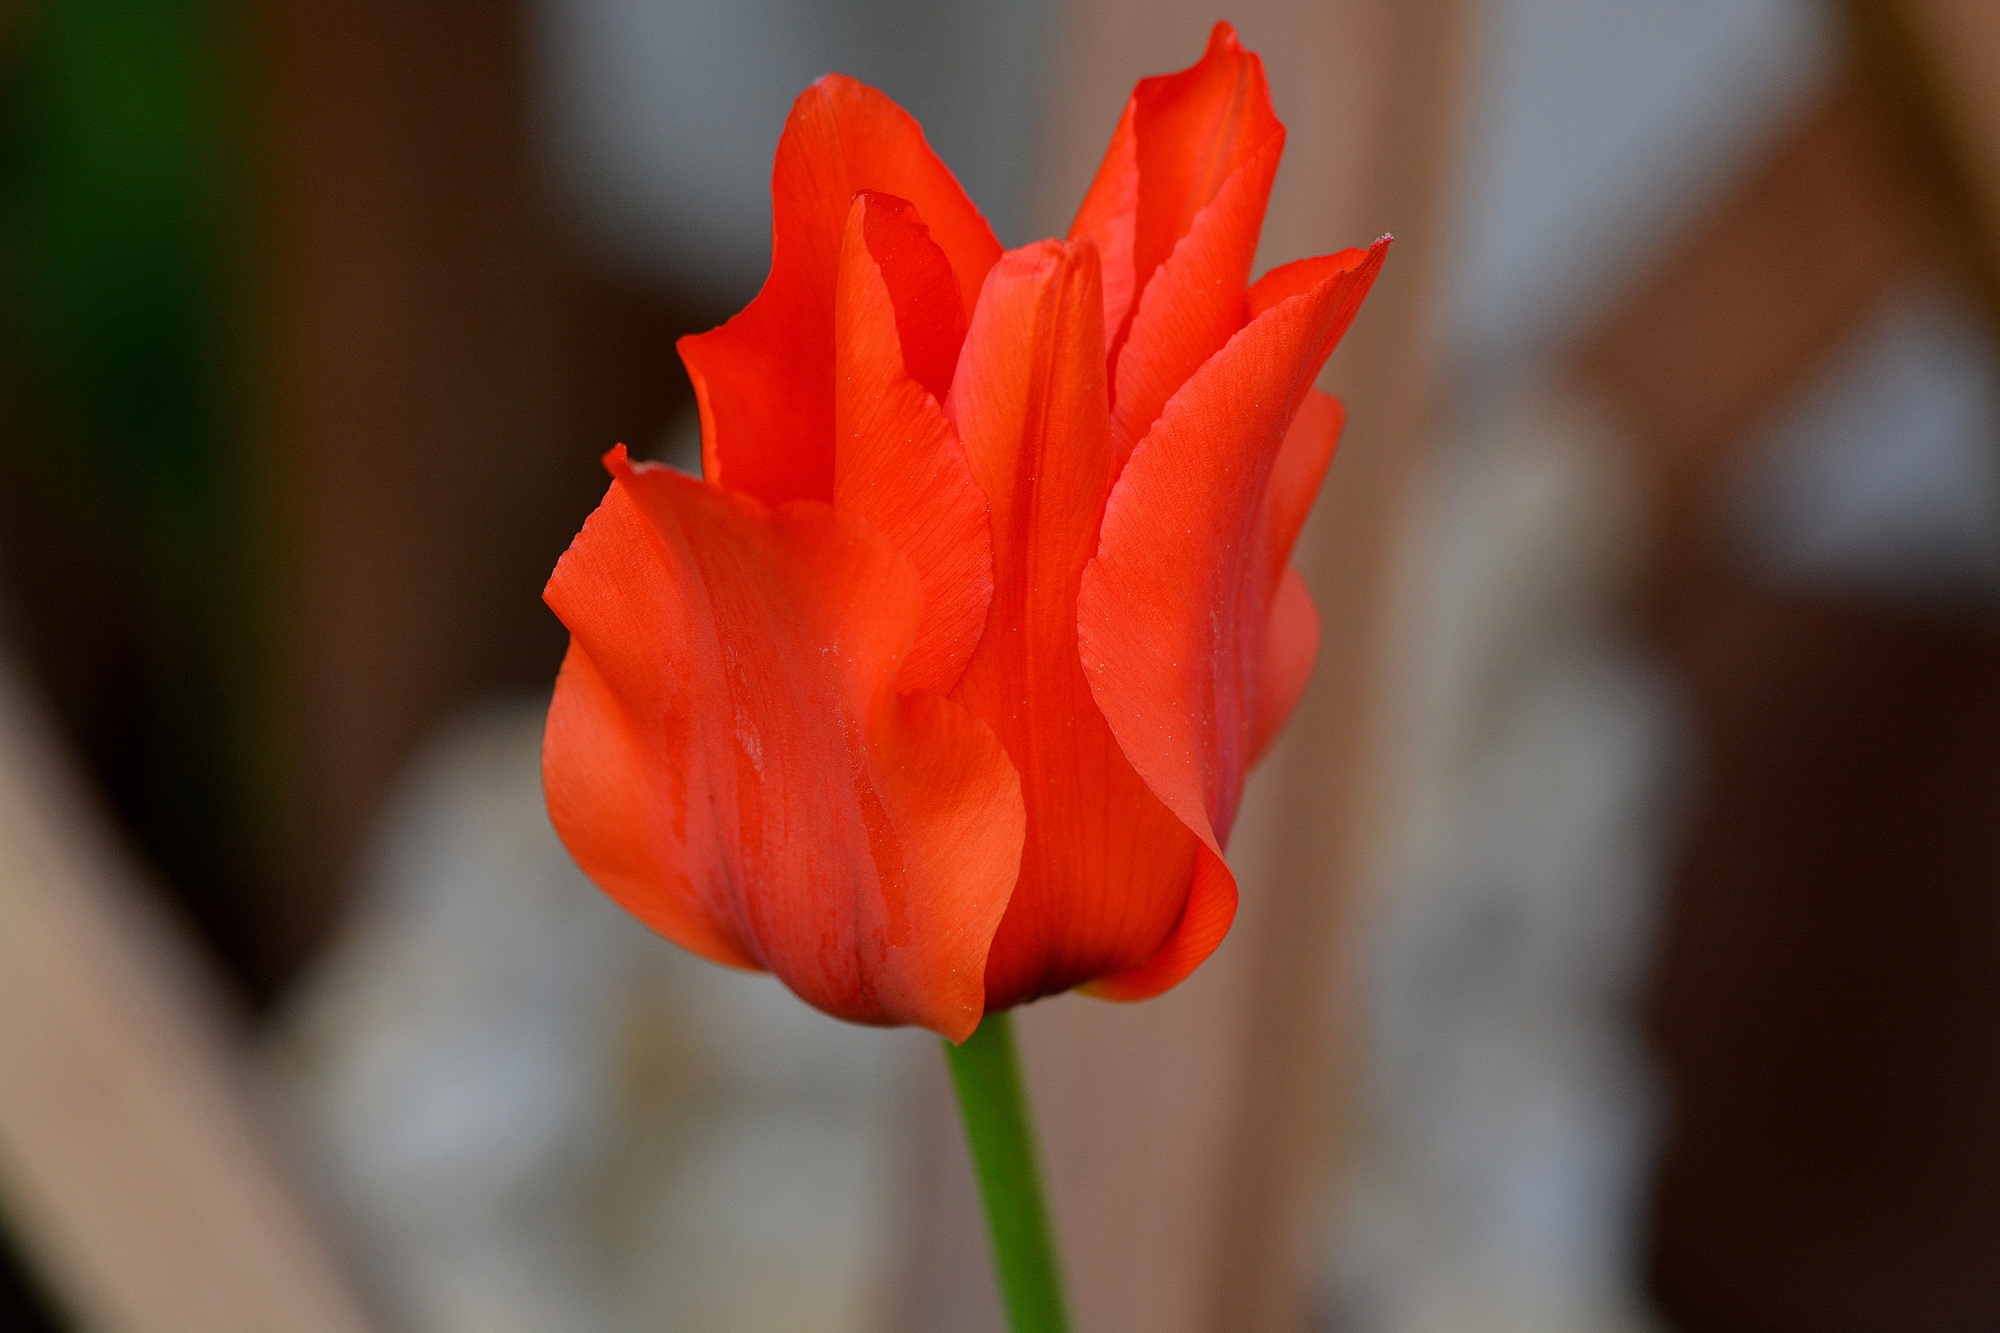
nature, blossom, plant, flower, petal, bloom, tulip, red, yellow, close, flora, close up, red flower, spring flower, macro photography, flowering plant, lily family, star tulip, plant stem, land plant, half closed